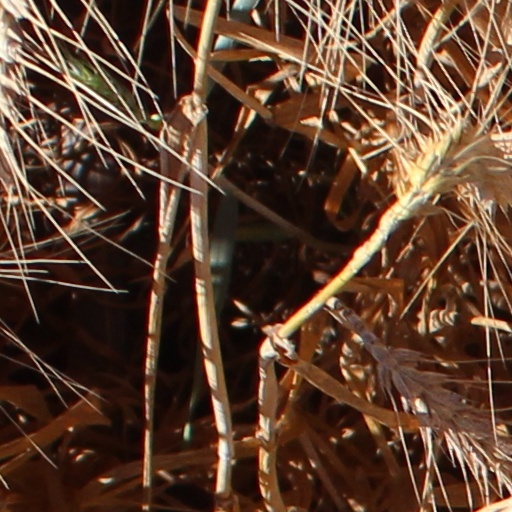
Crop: wheat